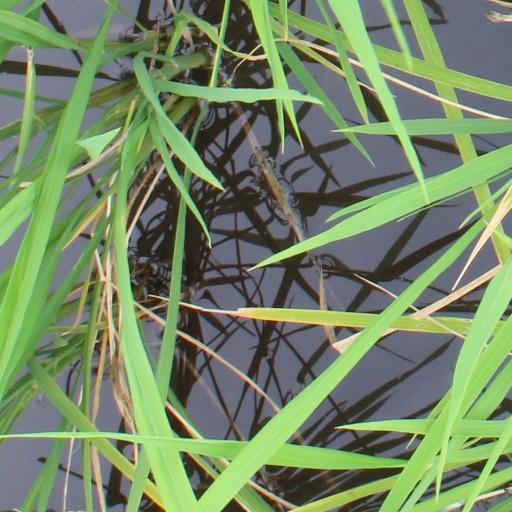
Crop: rice